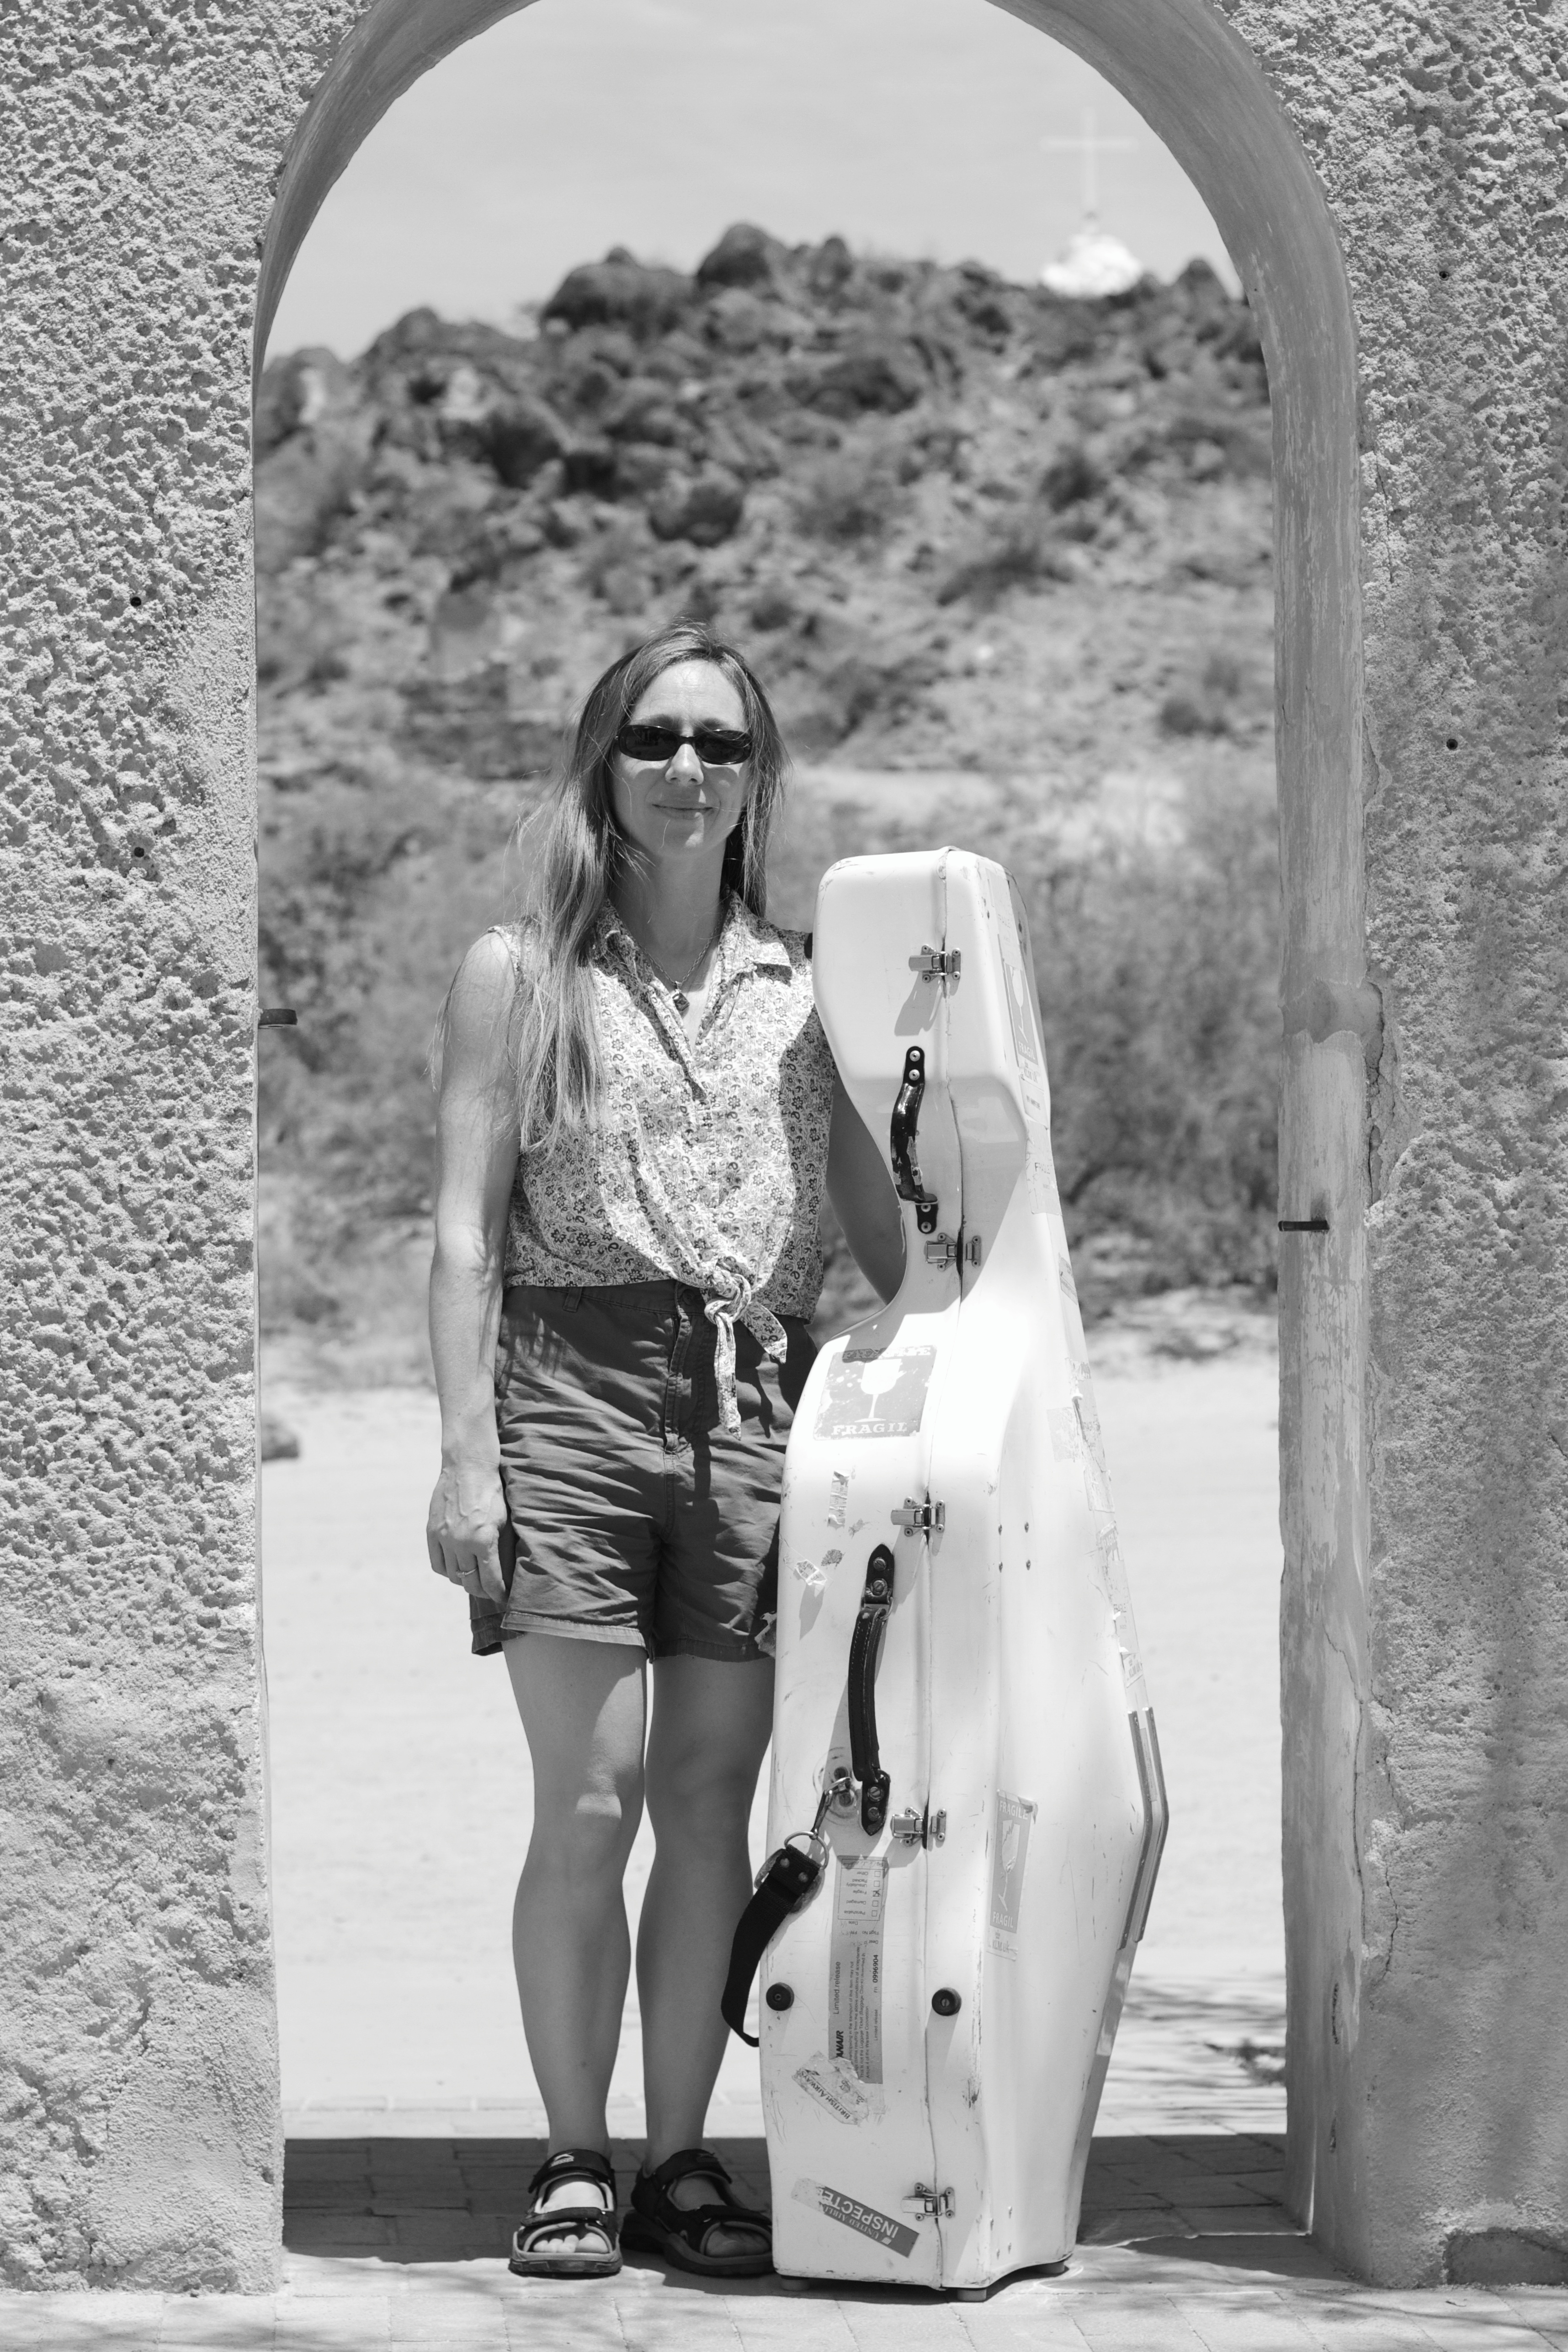
man, person, black and white, woman, white, photography, romance, monochrome, wedding, bride, groom, ceremony, dress, photograph, beauty, image, photo shoot, monochrome photography, portrait photography